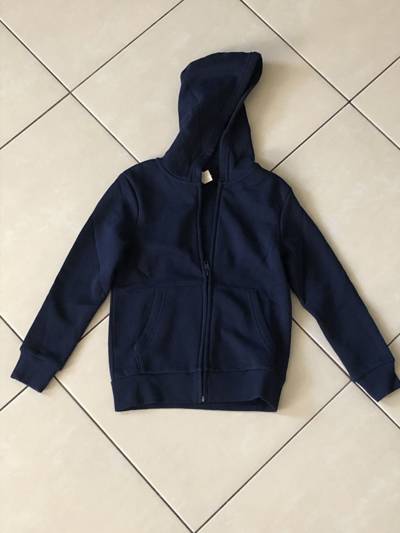
Waste category: clothes